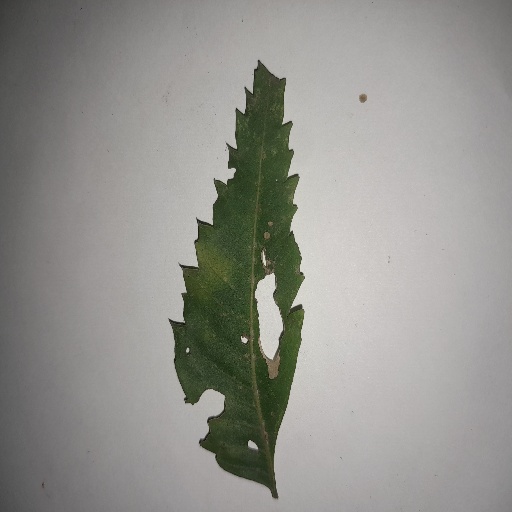
Species: Neem
Leaf condition: Shot Hole Leaf